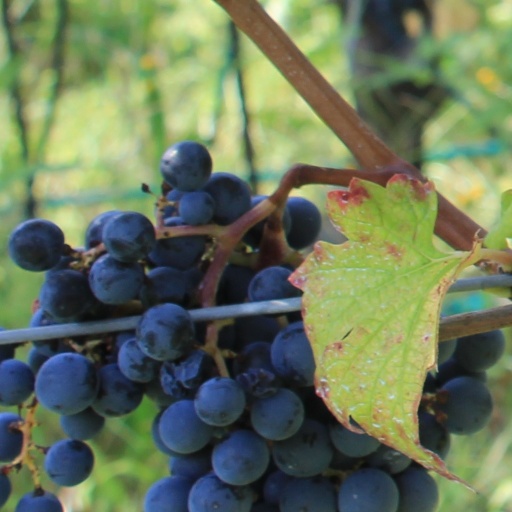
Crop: grape